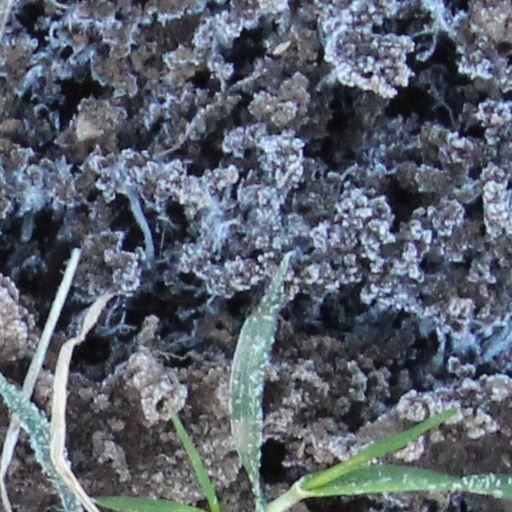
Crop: wheat